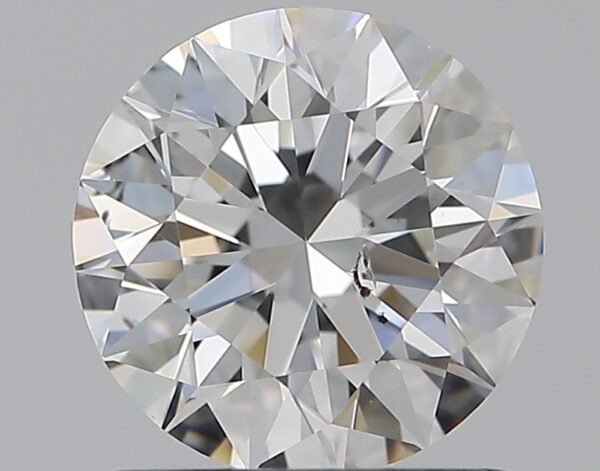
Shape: round
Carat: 1.03
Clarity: SI1
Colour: G
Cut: EX
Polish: EX
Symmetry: EX
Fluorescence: F
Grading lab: GIA
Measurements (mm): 6.42 x 6.45 x 4.03